A Married Couple (1983 film)

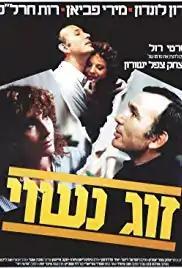
Film poster

A Married Couple is a 1983 Israeli drama film directed by Yitzhak Yeshurun. The film was selected as the Israeli entry for the Best Foreign Language Film at the 56th Academy Awards, but was not accepted as a nominee.